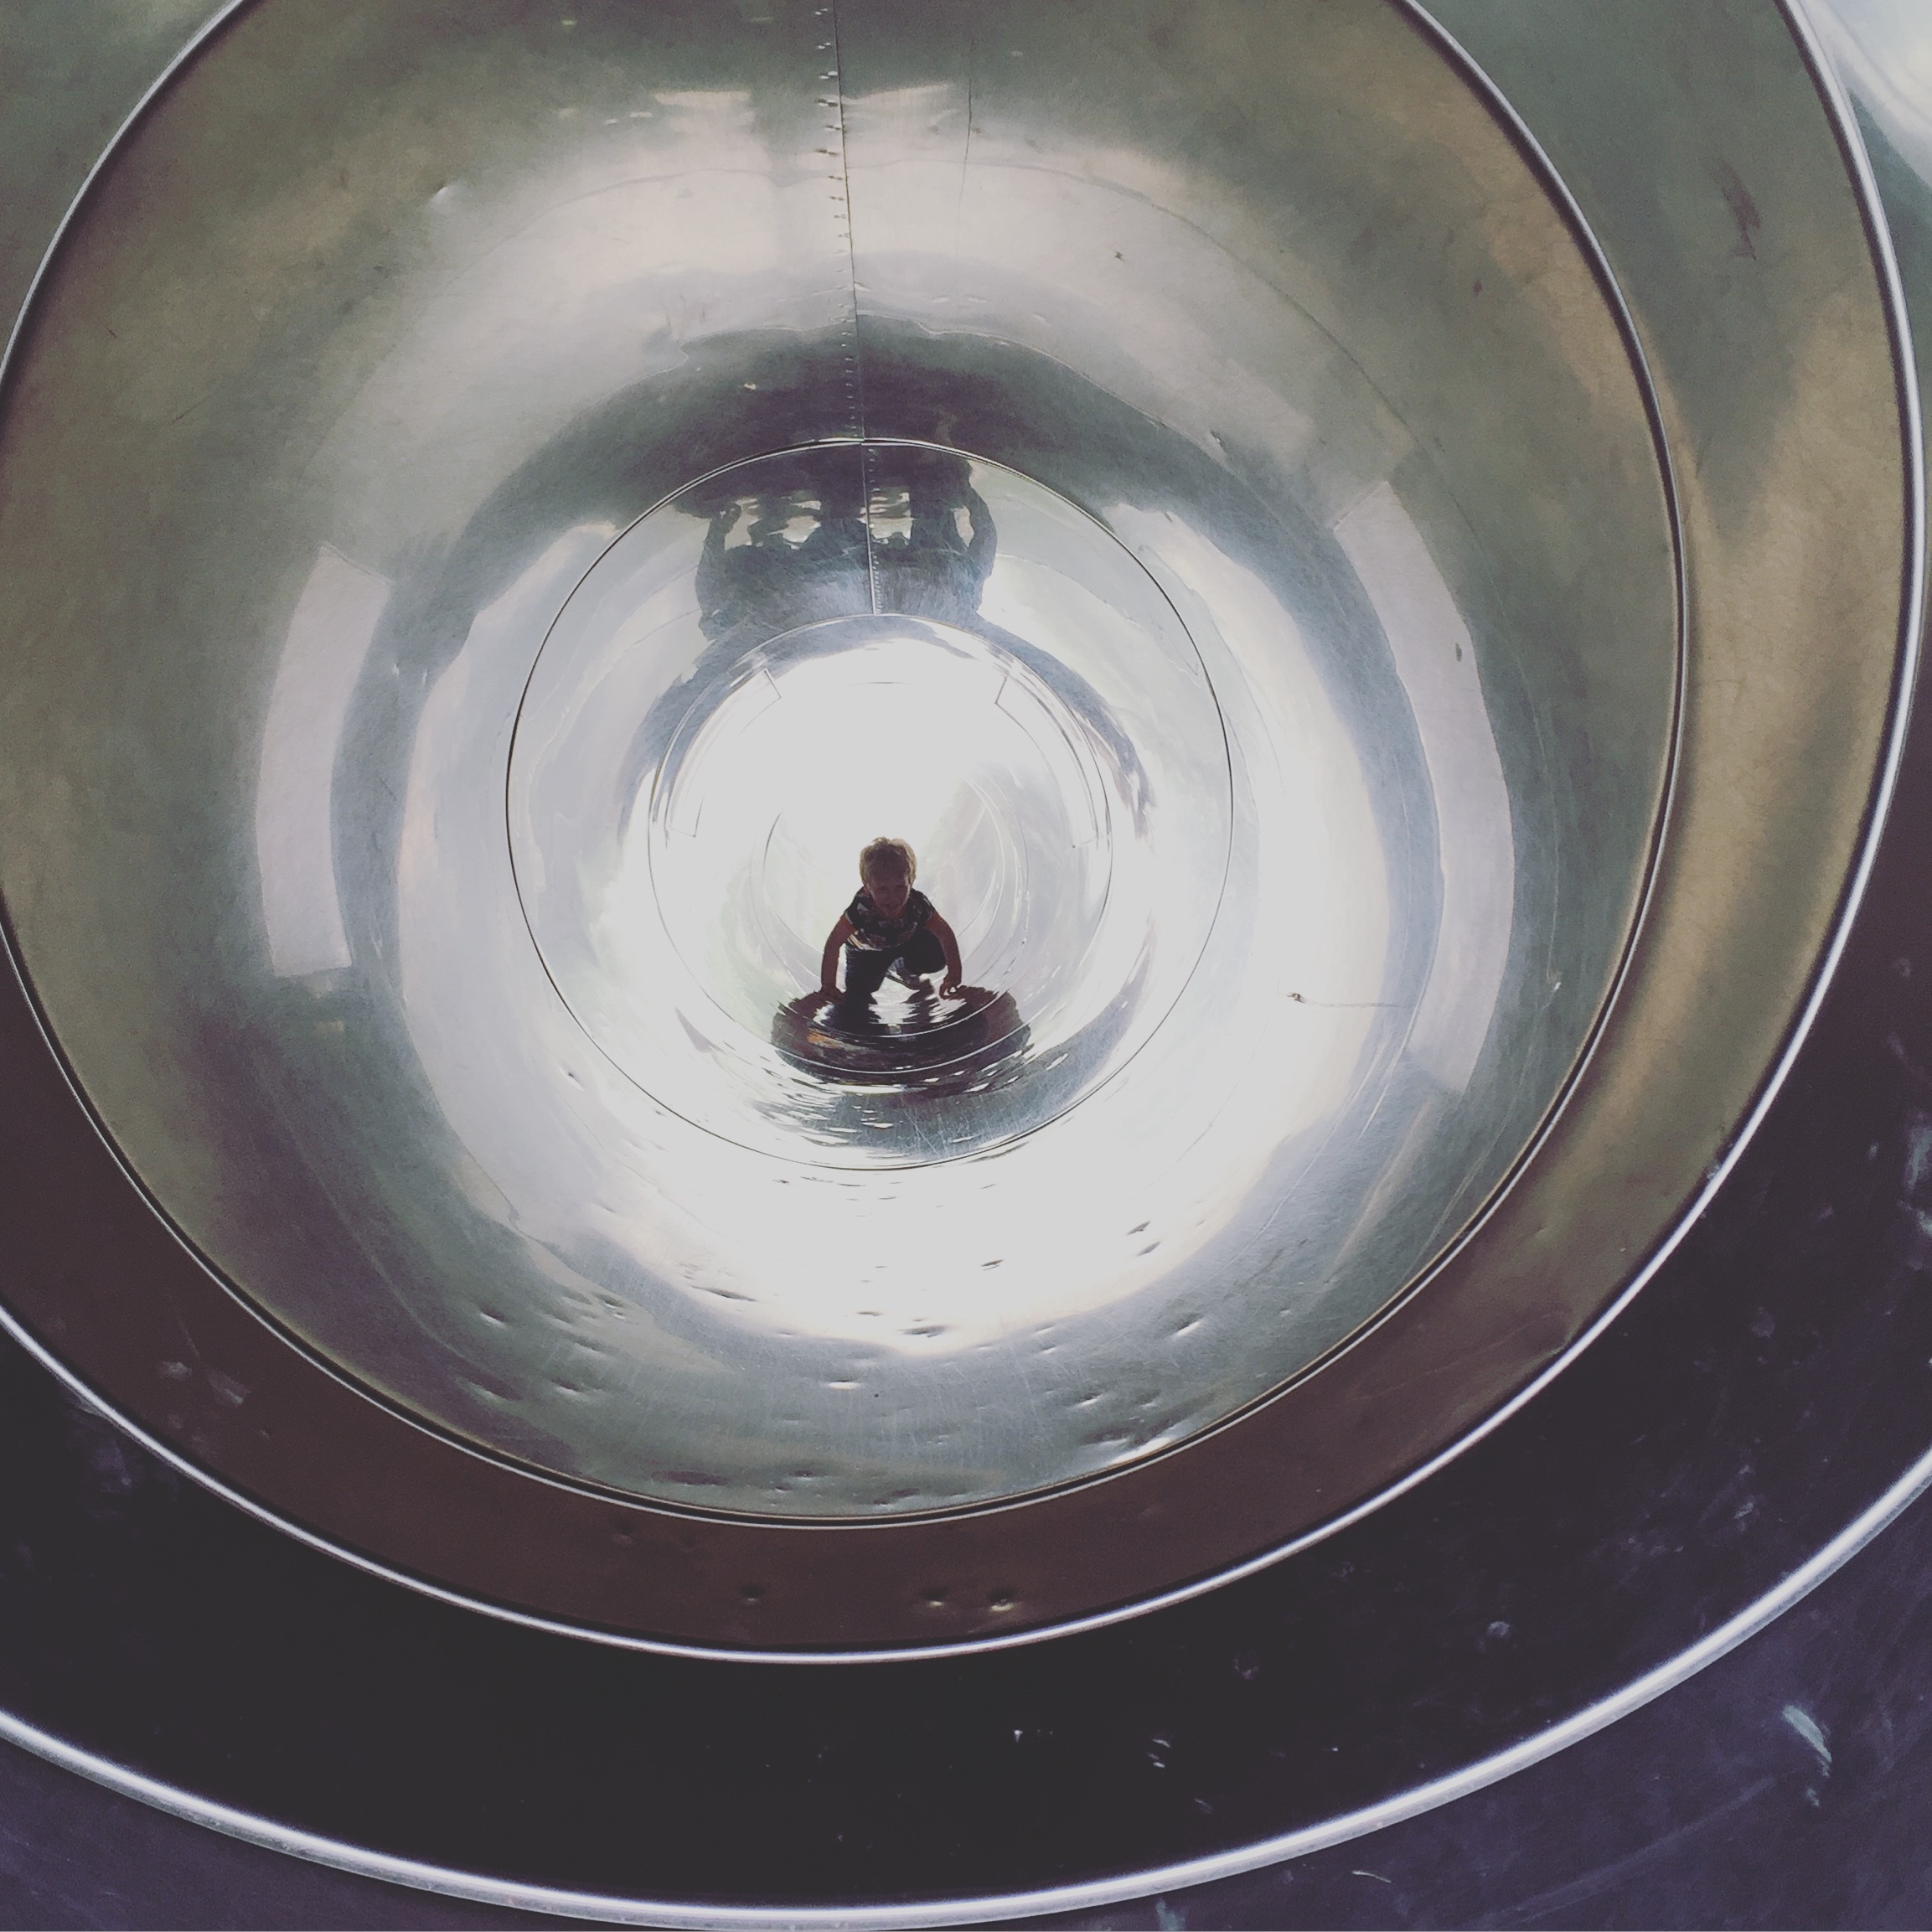
wheel, play, tube, glass, boy, tunnel, circle, children, shape, dishware, ruchkana